Gulf of Tadjoura

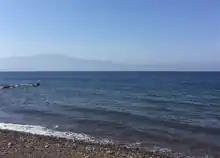
Arta Plage and the Gulf Of Tadjoura

The Gulf of Tadjoura is one of the major tourist attractions for Djibouti, believed to be a perfect place for snorkelling with whale sharks, diving and underwater photography. There are two important towns on the gulf: Obock, where Afar and Somali sultans had sold settlement rights to the French, and Tadjoura, which houses seven important mosques and offers magnificent views from the sea.